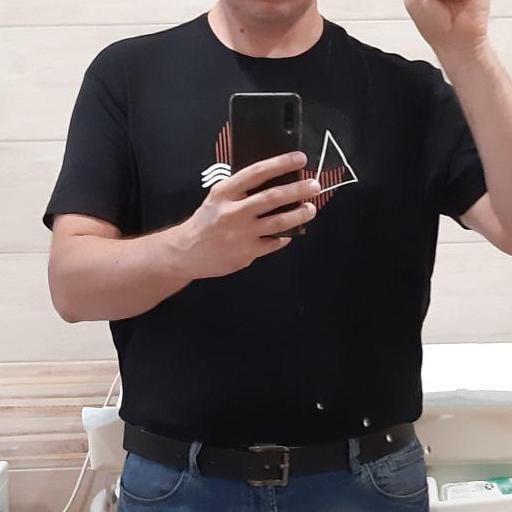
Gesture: no_gesture